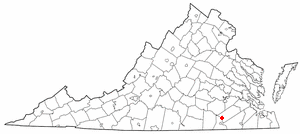
Jarratt est une petite ville située dans l’État américain de Virginie, dans le comté de Comté de Greensville.